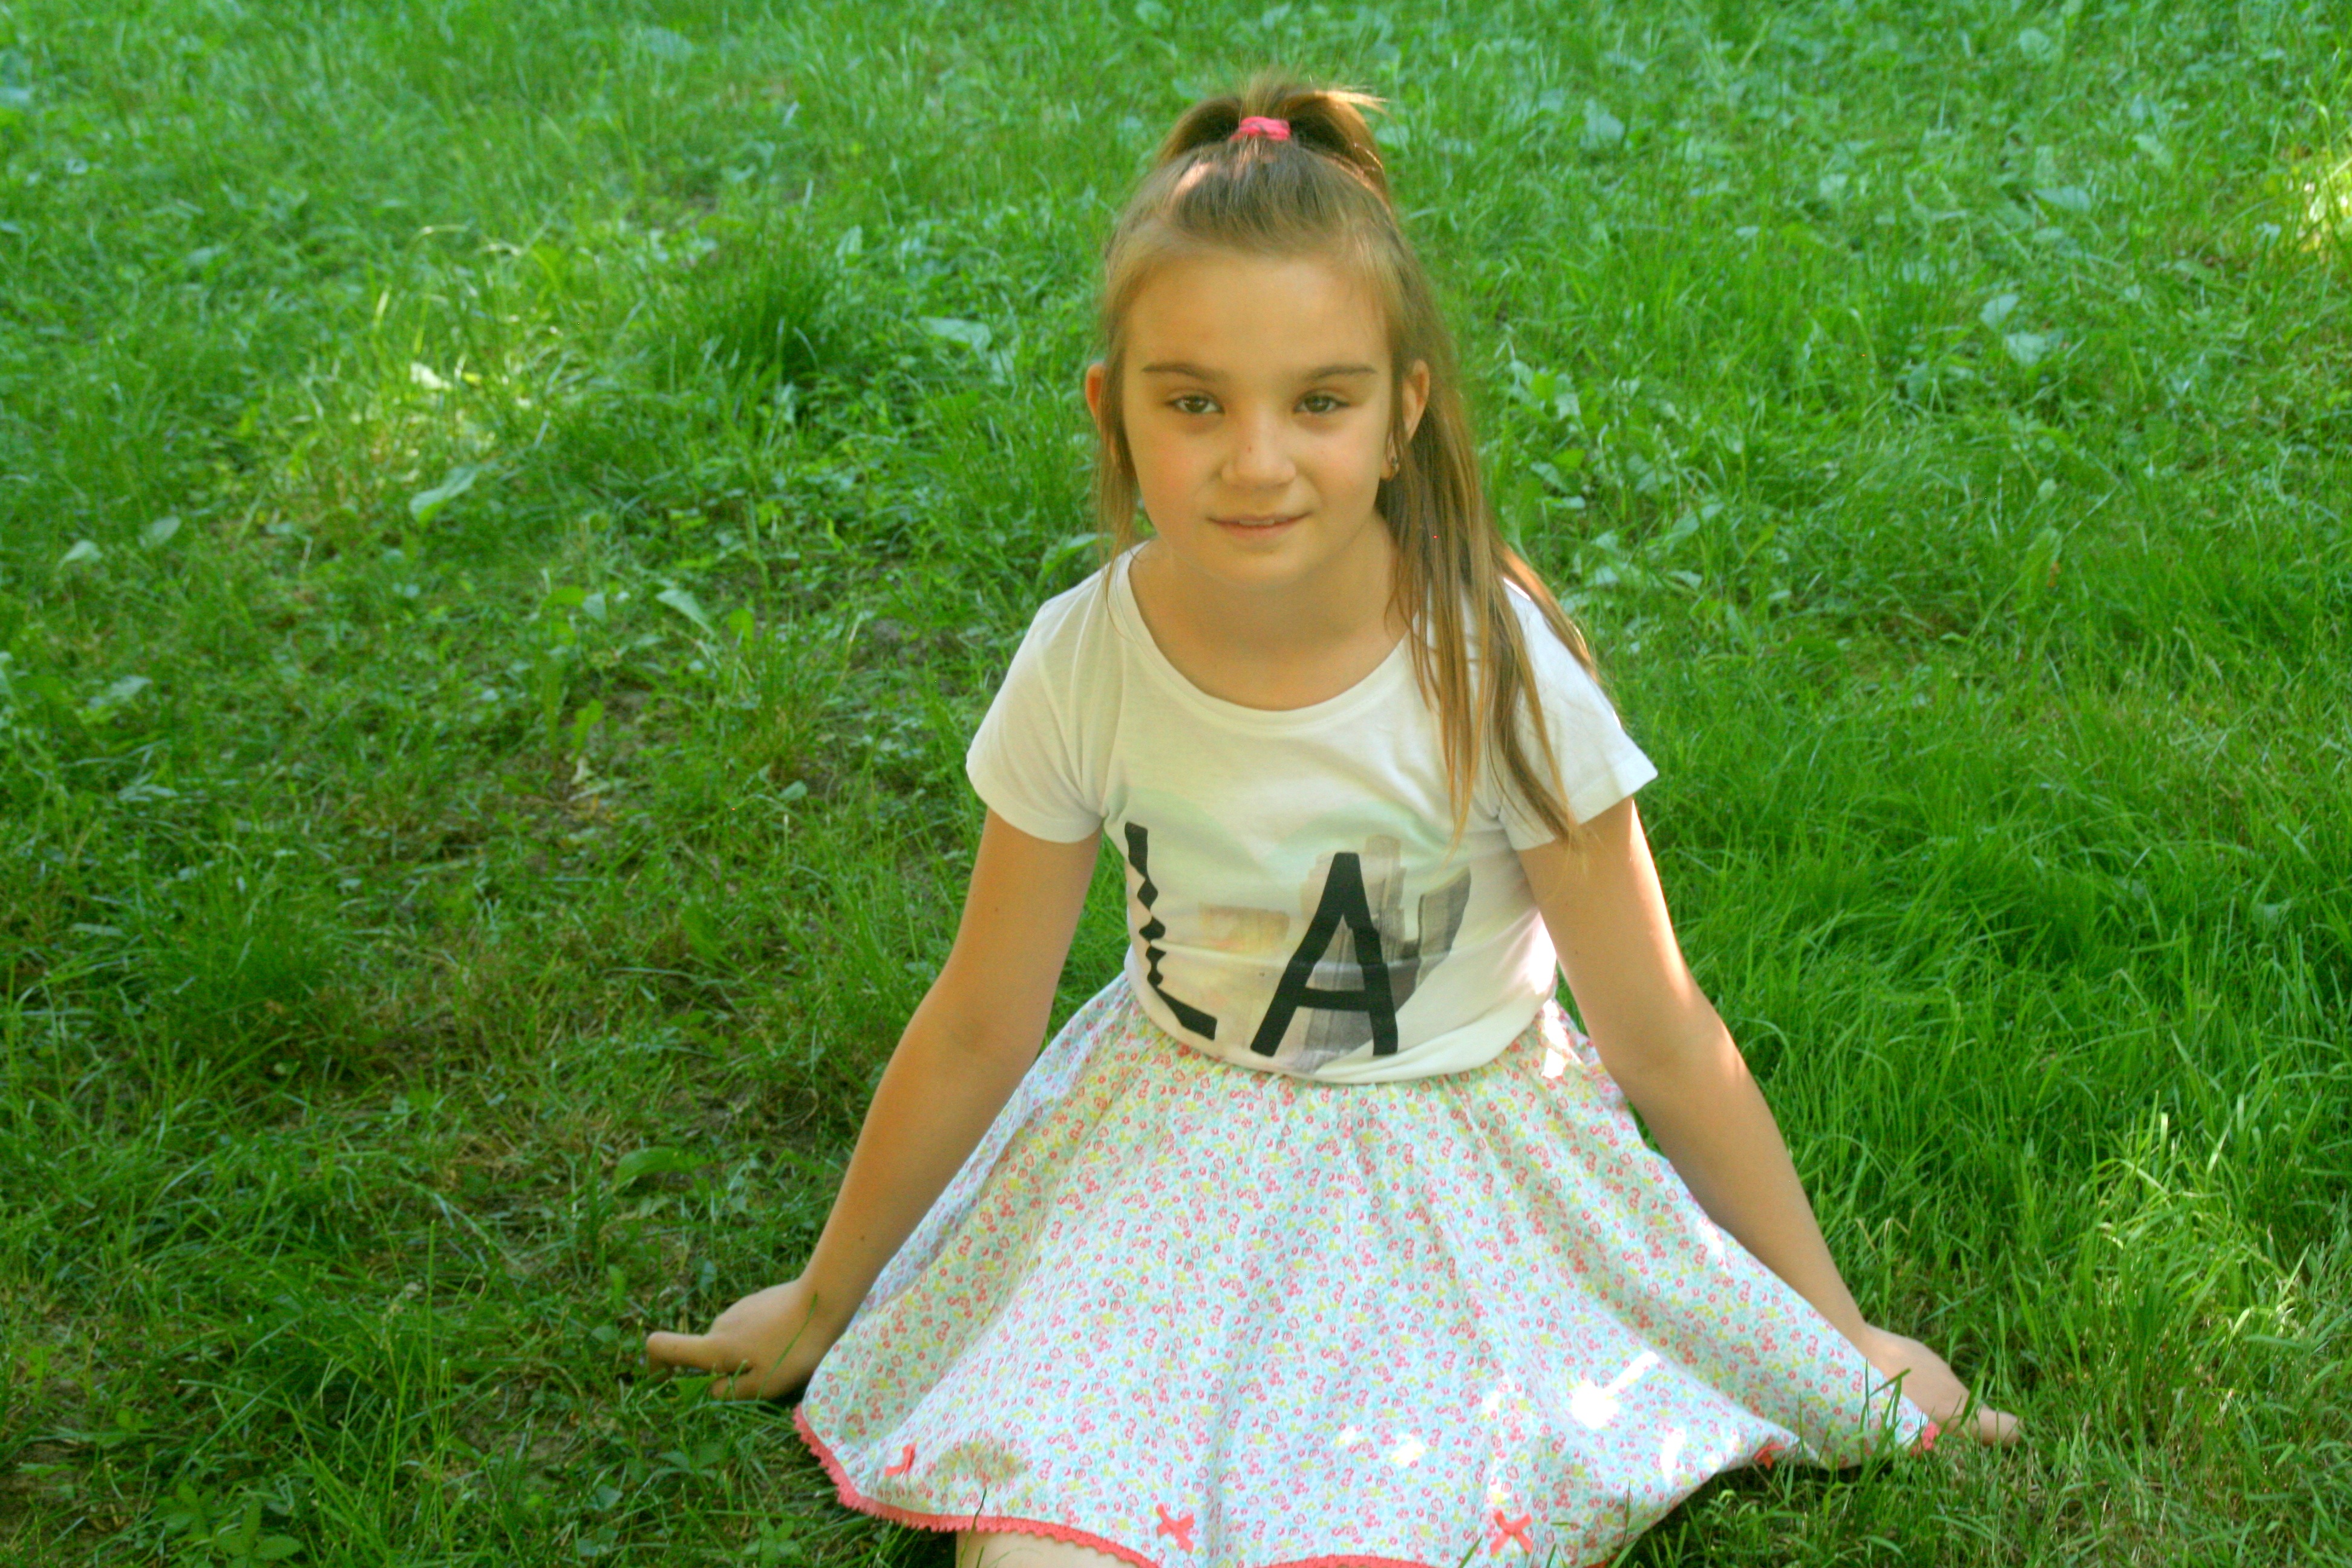
grass, person, girl, lawn, meadow, play, portrait, green, child, smile, dress, toddler, innocence, beauty, human positions